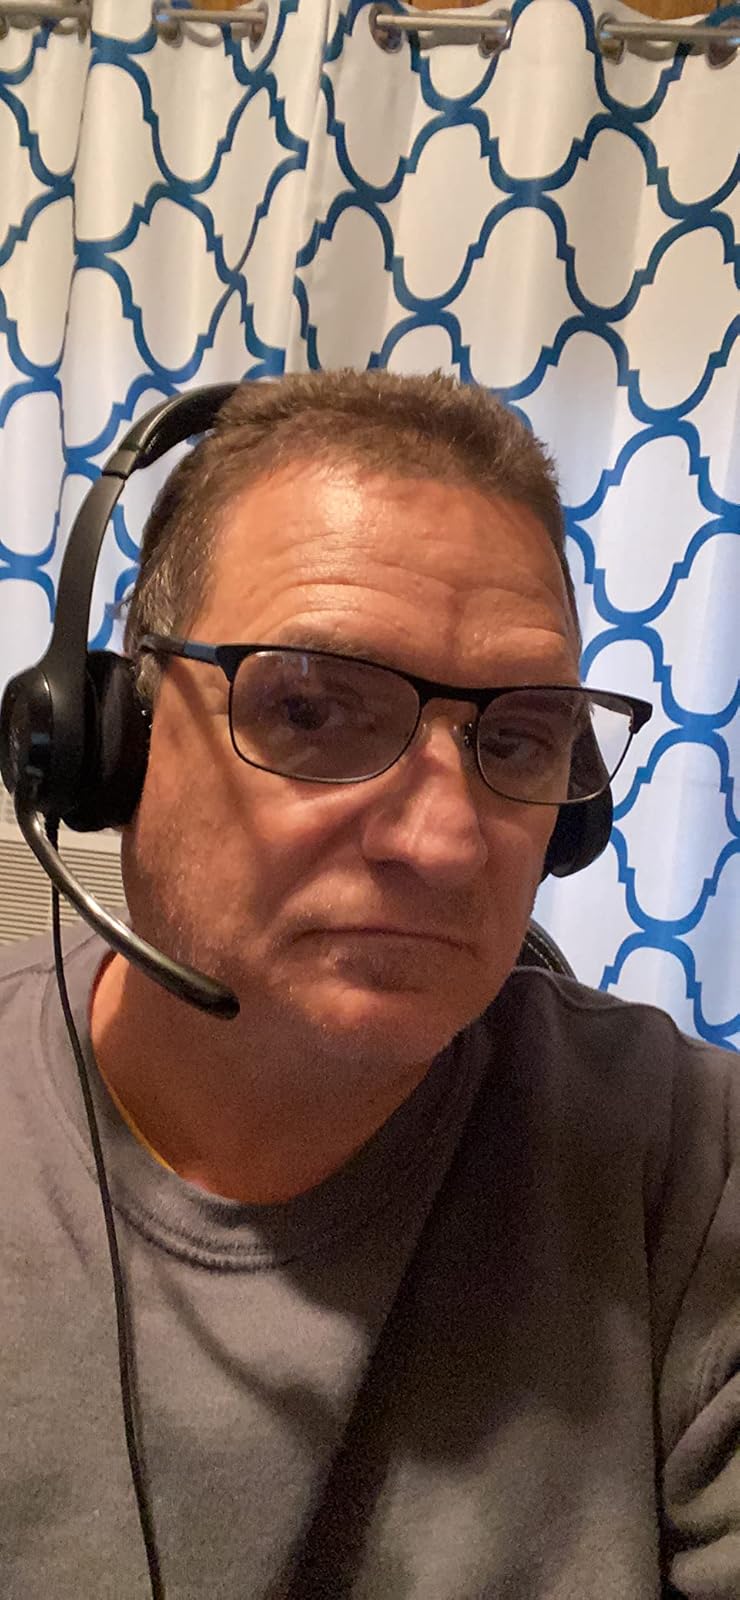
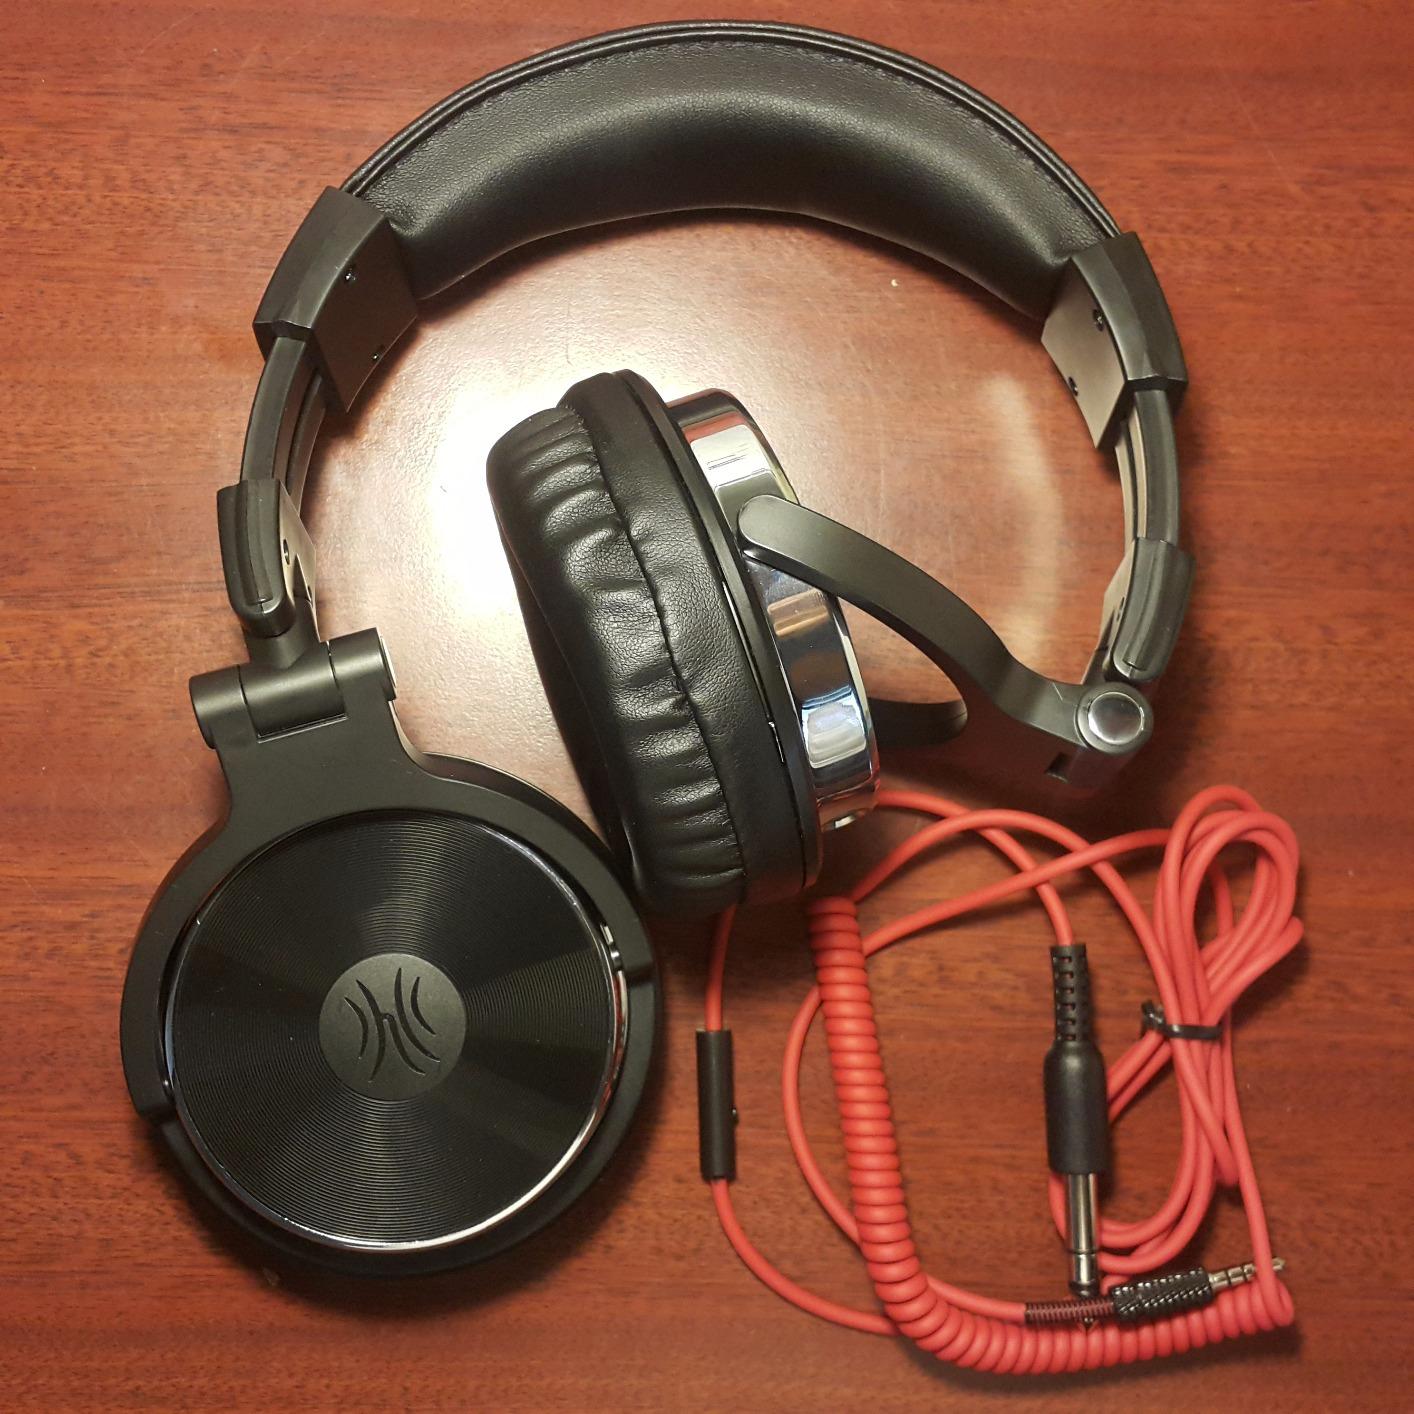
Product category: headphones
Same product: no